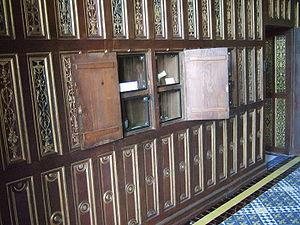
Catherine de Médicis est née le 13 avril 1519 à Florence sous le nom de Caterina Maria Romola di Lorenzo de' Medici et morte le 5 janvier 1589 à Blois.
Le château royal de Blois, situé dans le département de Loir-et-Cher, fait partie des châteaux de la Loire. Il fut la résidence favorite des rois de France à la Renaissance.
La boiserie est un ouvrage de menuiserie recouvrant les murs intérieurs d'un édifice. Ouvrage formé de bâtis, panneaux, plinthes et cimaises, pour revêtir les murs lambris. Ce travail constitue une branche de l'art décoratif.